Sport in Bulgaria

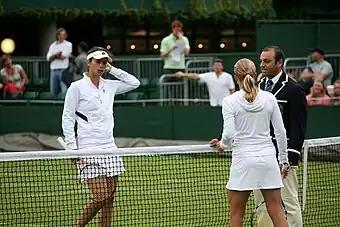
Tsvetana Pironkova and Jill Craybas during the coin toss, before their 2009 Wimbledon Championships first round.

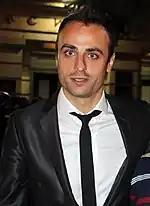
Dimitar Berbatov

Bulgaria participates both in the Summer and Winter Olympics, and its first appearance dates back to the first modern Olympic Games in 1896, when the Swiss gymnast Charles Champaud represented the country. Since then Bulgaria has appeared in most Summer Olympiads, and has won a total of 224 medals: 54 gold, 88 silver, and 82 bronze. The most successful participations took place at Munich (21 medals), Montreal (22 medals), Moscow (41), Seoul (35). At the Winter Olympic Games, Bulgaria has a less impressive record: only 6 medals (of which only one gold) out of 19 participations.